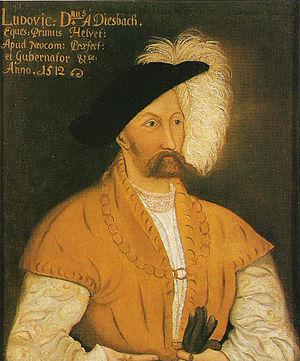
La famille de Diesbach est une famille subsistante de la noblesse suisse, de la noblesse française et de la noblesse belge, originaire de Suisse, anoblie au Saint-Empire en 1434. Elle tire son nom de la seigneurie de Diessbach près de Thoune, dans le canton de Berne, en Suisse.